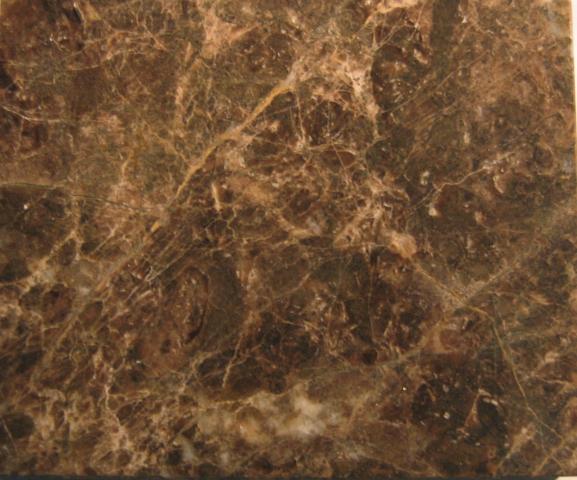
Texture: marbled